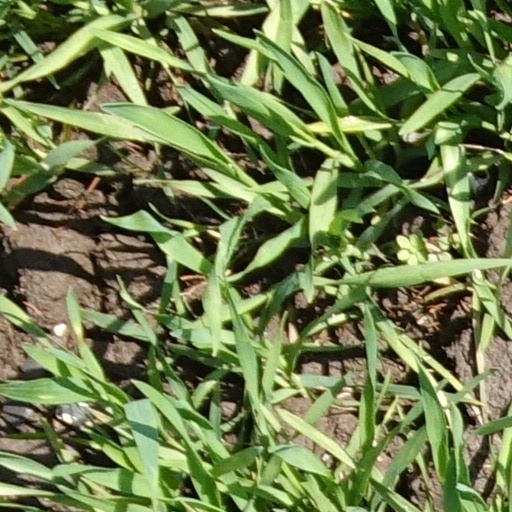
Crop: wheat